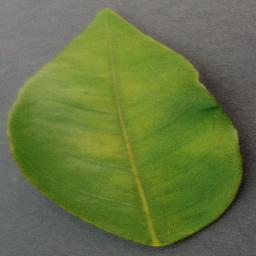
Label: Orange___Haunglongbing_(Citrus_greening)